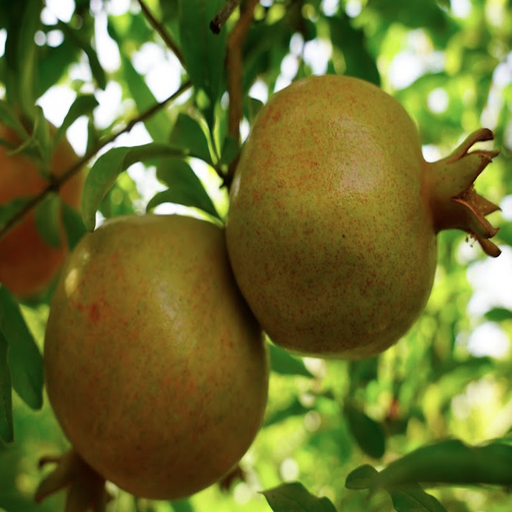
Label: Healthy